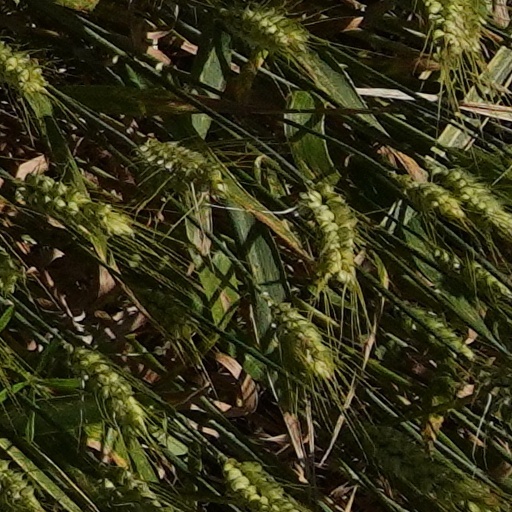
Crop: wheat